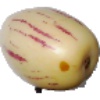
Label: pepino